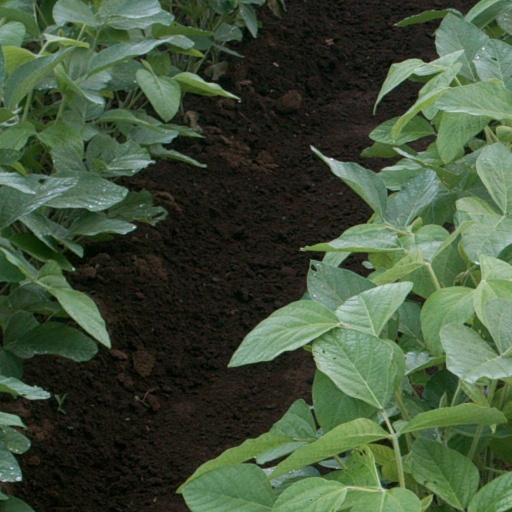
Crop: soybean